KTM 300

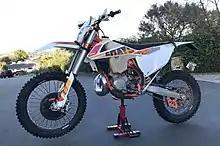
KTM 300 XC-W Six-Days Spain Edition

The 2017 KTM 300's are completely redesigned bikes with new engines. A lateral counter-balancer has been added to greatly reduce motor vibration. The cases are a new design featuring a new position for the starter motor. A Mikuni TMX38 carb replaced the Keihin PWK carburetor as Keihin focuses on fuel injection. There was a change to the air filter design. Suspension changed with the addition of a new Xplor 48 front and rear shock, which was downsized from 50 mm to 46 mm. The forks are similar to the previous generation open cartridge forks supplied on the 300's with split compression and rebound adjustment on separate fork legs. The knob on top of the left fork controls compression and the knob on the top of the right fork controls rebound, similar to the 4CS fork system (However, the internals are otherwise quite different than 4CS).